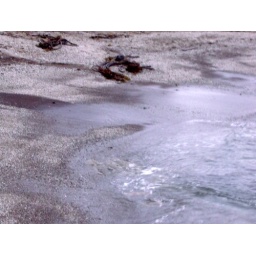
The beach is covered with small, smooth, naturally tumbled broken pieces of glass in various colors.